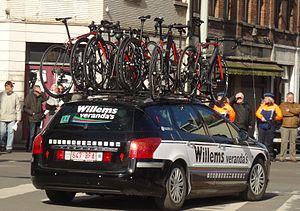
Reportage réalisé le mercredi 4 mars à l'occasion du départ du Samyn des Dames 2015 et du Samyn 2015 à Quaregnon, Belgique.
La saison 2015 de l'équipe cycliste Verandas Willems est la troisième de cette équipe.